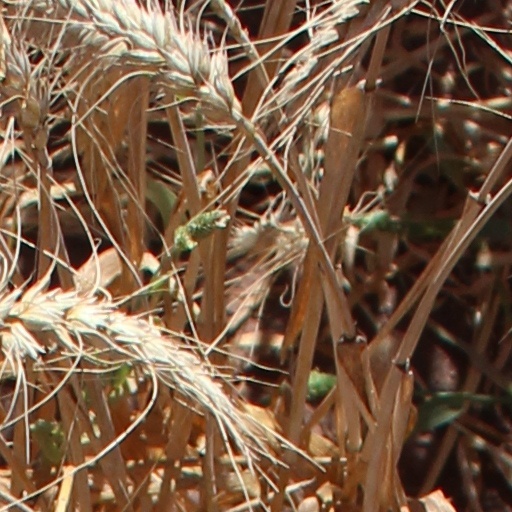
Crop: wheat